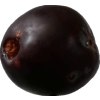
Label: plum